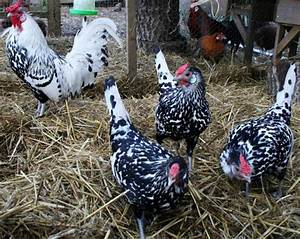
Label: gallina